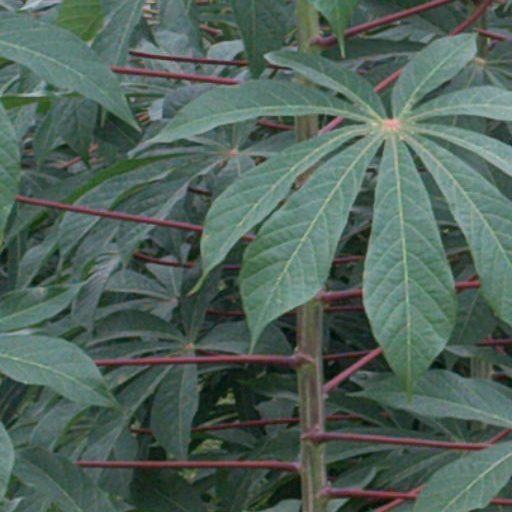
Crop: cassava